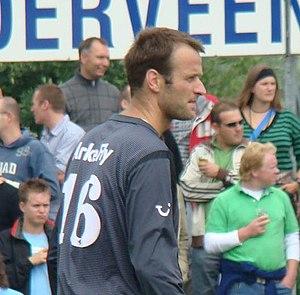
Cees Paauwe est un footballeur néerlandais, né le 3 novembre 1977 à Dronten aux Pays-Bas. Il évolue comme gardien de but.